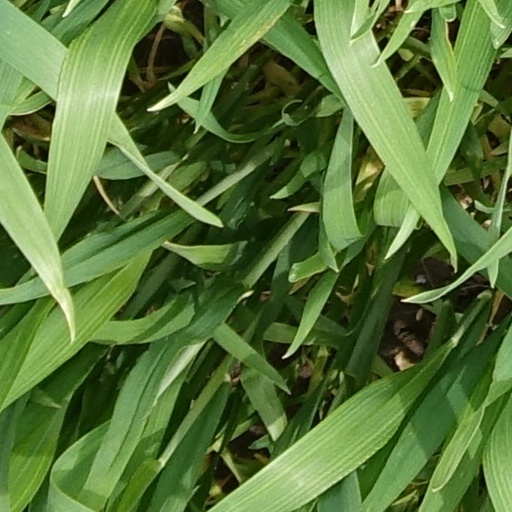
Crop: wheat